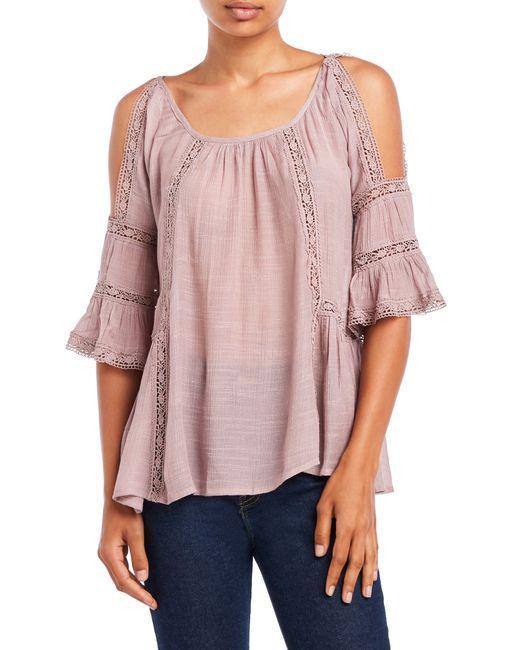
Damen rosa Schulter zeigen Kurzarm transparente Bluse mit blauer Jeanshose, Damen